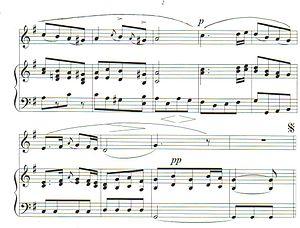
Suite de la partition de Jean-Jacques ROUSSEAU, Avril
Jean-Jacques Rousseau, né le 28 juin 1712 à Genève et mort le 2 juillet 1778 à Ermenonville, est un écrivain, philosophe et musicien genevois francophone. Orphelin de mère très jeune, sa vie est marquée par l'errance. Si ses livres et lettres connaissent à partir de 1749 un fort succès, ils lui valent aussi des conflits avec l'Église catholique et Genève qui l'obligent à changer souvent de résidence et alimentent son sentiment de persécution. Après sa mort, son corps est transféré au Panthéon de Paris en 1794.